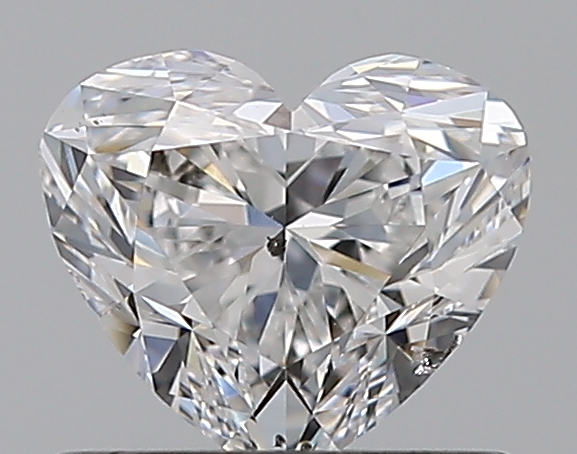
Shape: heart
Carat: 0.7
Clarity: SI1
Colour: E
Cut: VG
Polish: EX
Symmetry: VG
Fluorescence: N
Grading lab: GIA
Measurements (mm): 5.18 x 5.97 x 3.61